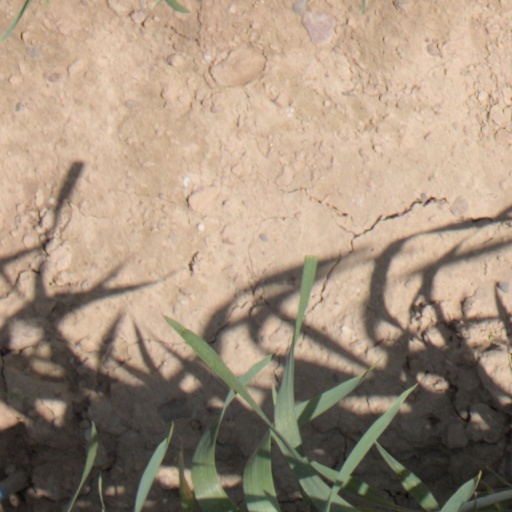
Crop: wheat